Manchester South District Railway

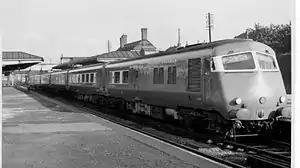
A British Rail Midland Pullman at Cheadle Heath in 1960

On 1 October 1901 a new line was opened enabling the Midland to run trains along the MSDR via , Hazel Grove, and , and opening a new southern route for its London express trains. By 1910, the Midland was also operating additional services to and .